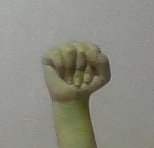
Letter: saad